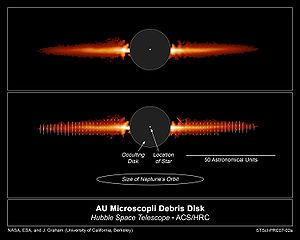
Un disque de débris ou, plus proprement en général, une ceinture de débris est un disque circumstellaire formé de poussière et d'astéroïdes de toutes tailles et ne contenant que peu ou pas de gaz. Autour du Soleil, la ceinture de Kuiper constitue un tel disque. Les premiers disques de débris découverts le furent autour de Véga, Fomalhaut et β Pictoris.
AU Microscopii est une petite étoile située à 32,3 années-lumière du Soleil, soit 8 fois plus loin que les étoiles les plus proches. La magnitude apparente visuelle de AU Microscopii est de 8,73, ce qui est trop faible pour qu'elle soit visible à l'oeil nu. Elle a reçu cette désignation car elle est située dans la constellation australe du Microscope et est une étoile variable. AU Microscopii possède un disque circumstellaire et au moins une planète.